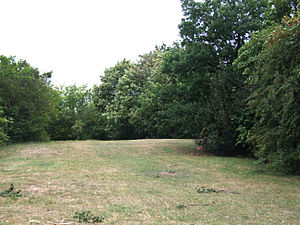
Blowup / Plot
Stedet hvor mordet fandt sted - Maryon Park, London
Blowup er en film fra 1966 af den italienske instruktør Michelangelo Antonioni. Filmen er Antonionis første engelsksprogede film. Filmen er insprireret af Julio Cortázars novelle fra 1959 Las babas del diablo, der omhandler en fotografs tilfældige overværelse af et mord.